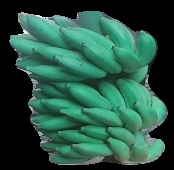
Variety: elakki-bale
Grade: grade2